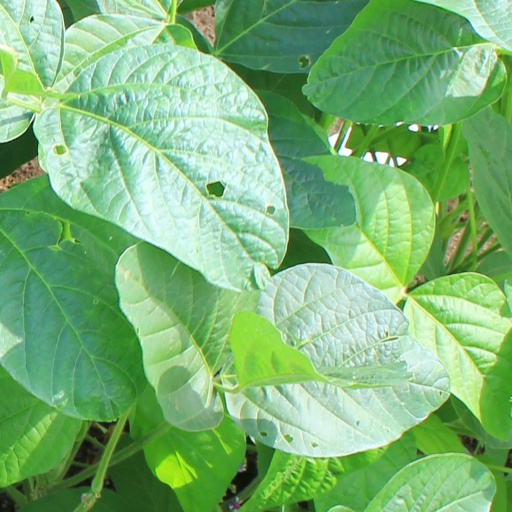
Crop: soybean